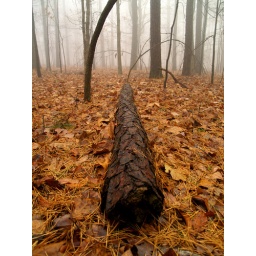
Fallen tree found in a foggy forest atop Mt. Nebo State Park, near Russellville, Arkansas.